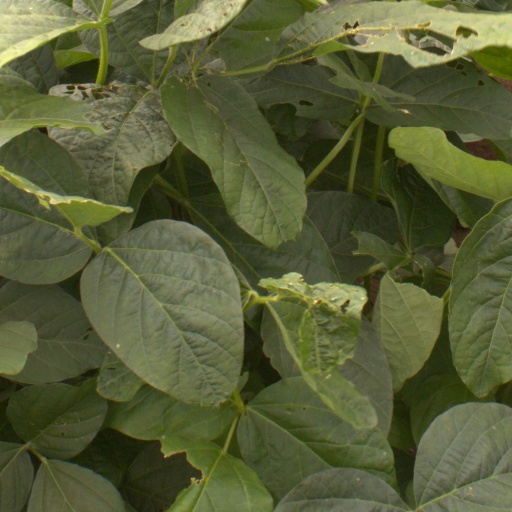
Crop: soybean